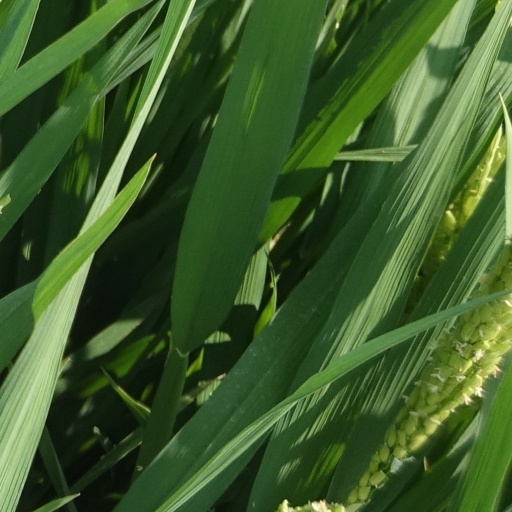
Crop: rice